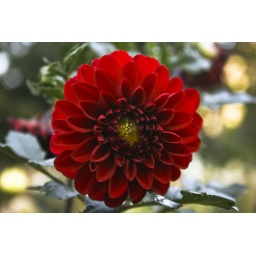
This was the only red flower in a field of white ones.